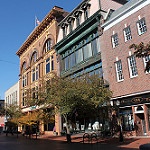
Scene: Outdoor